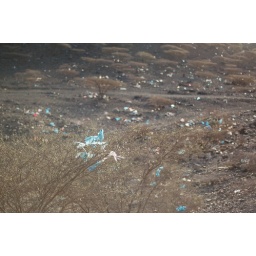
A field of bags in Yemen